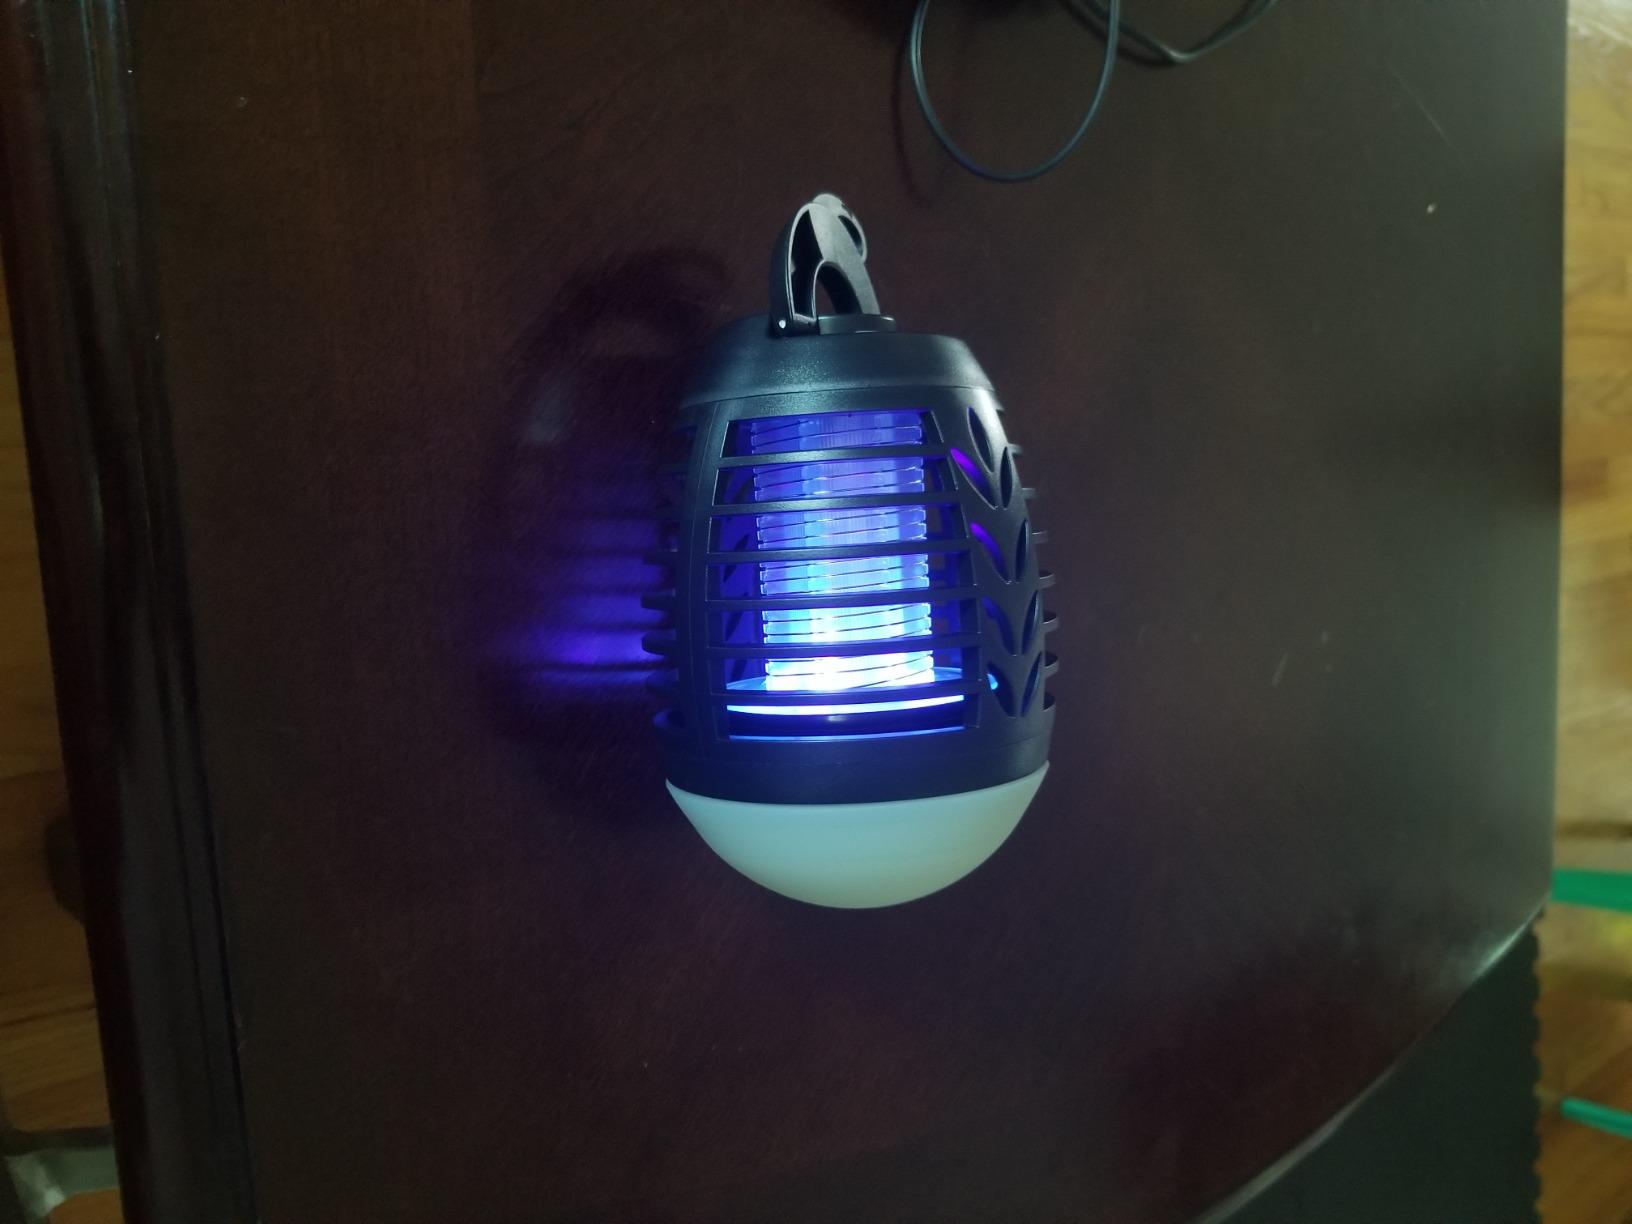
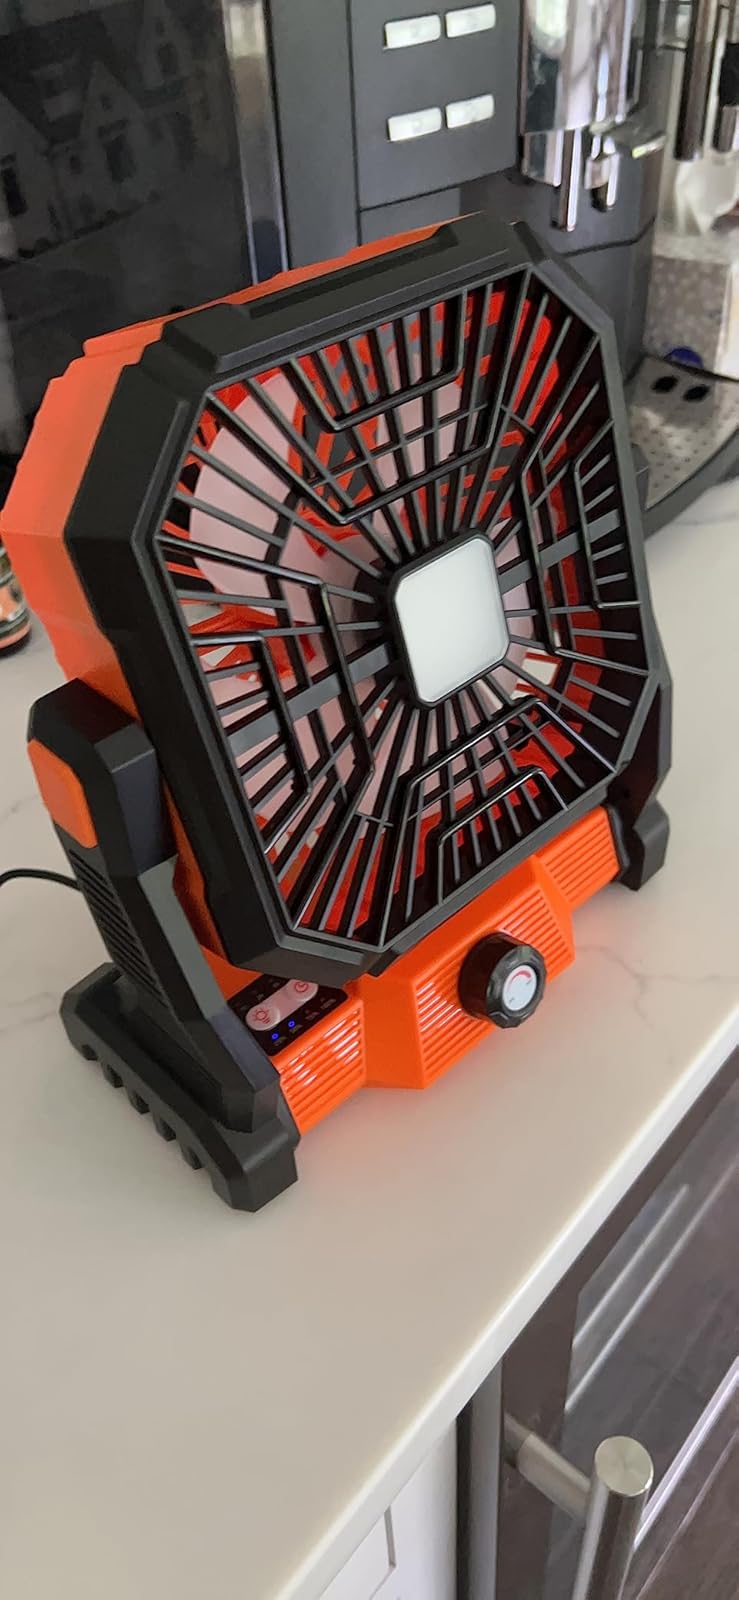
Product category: lantern
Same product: no